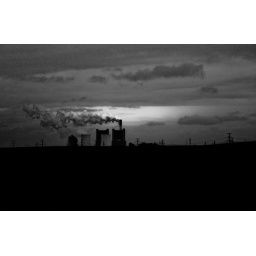
near the city of Halle, Germany; Schkopau e.on power plant with autumn sky above